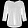
Label: Shirt